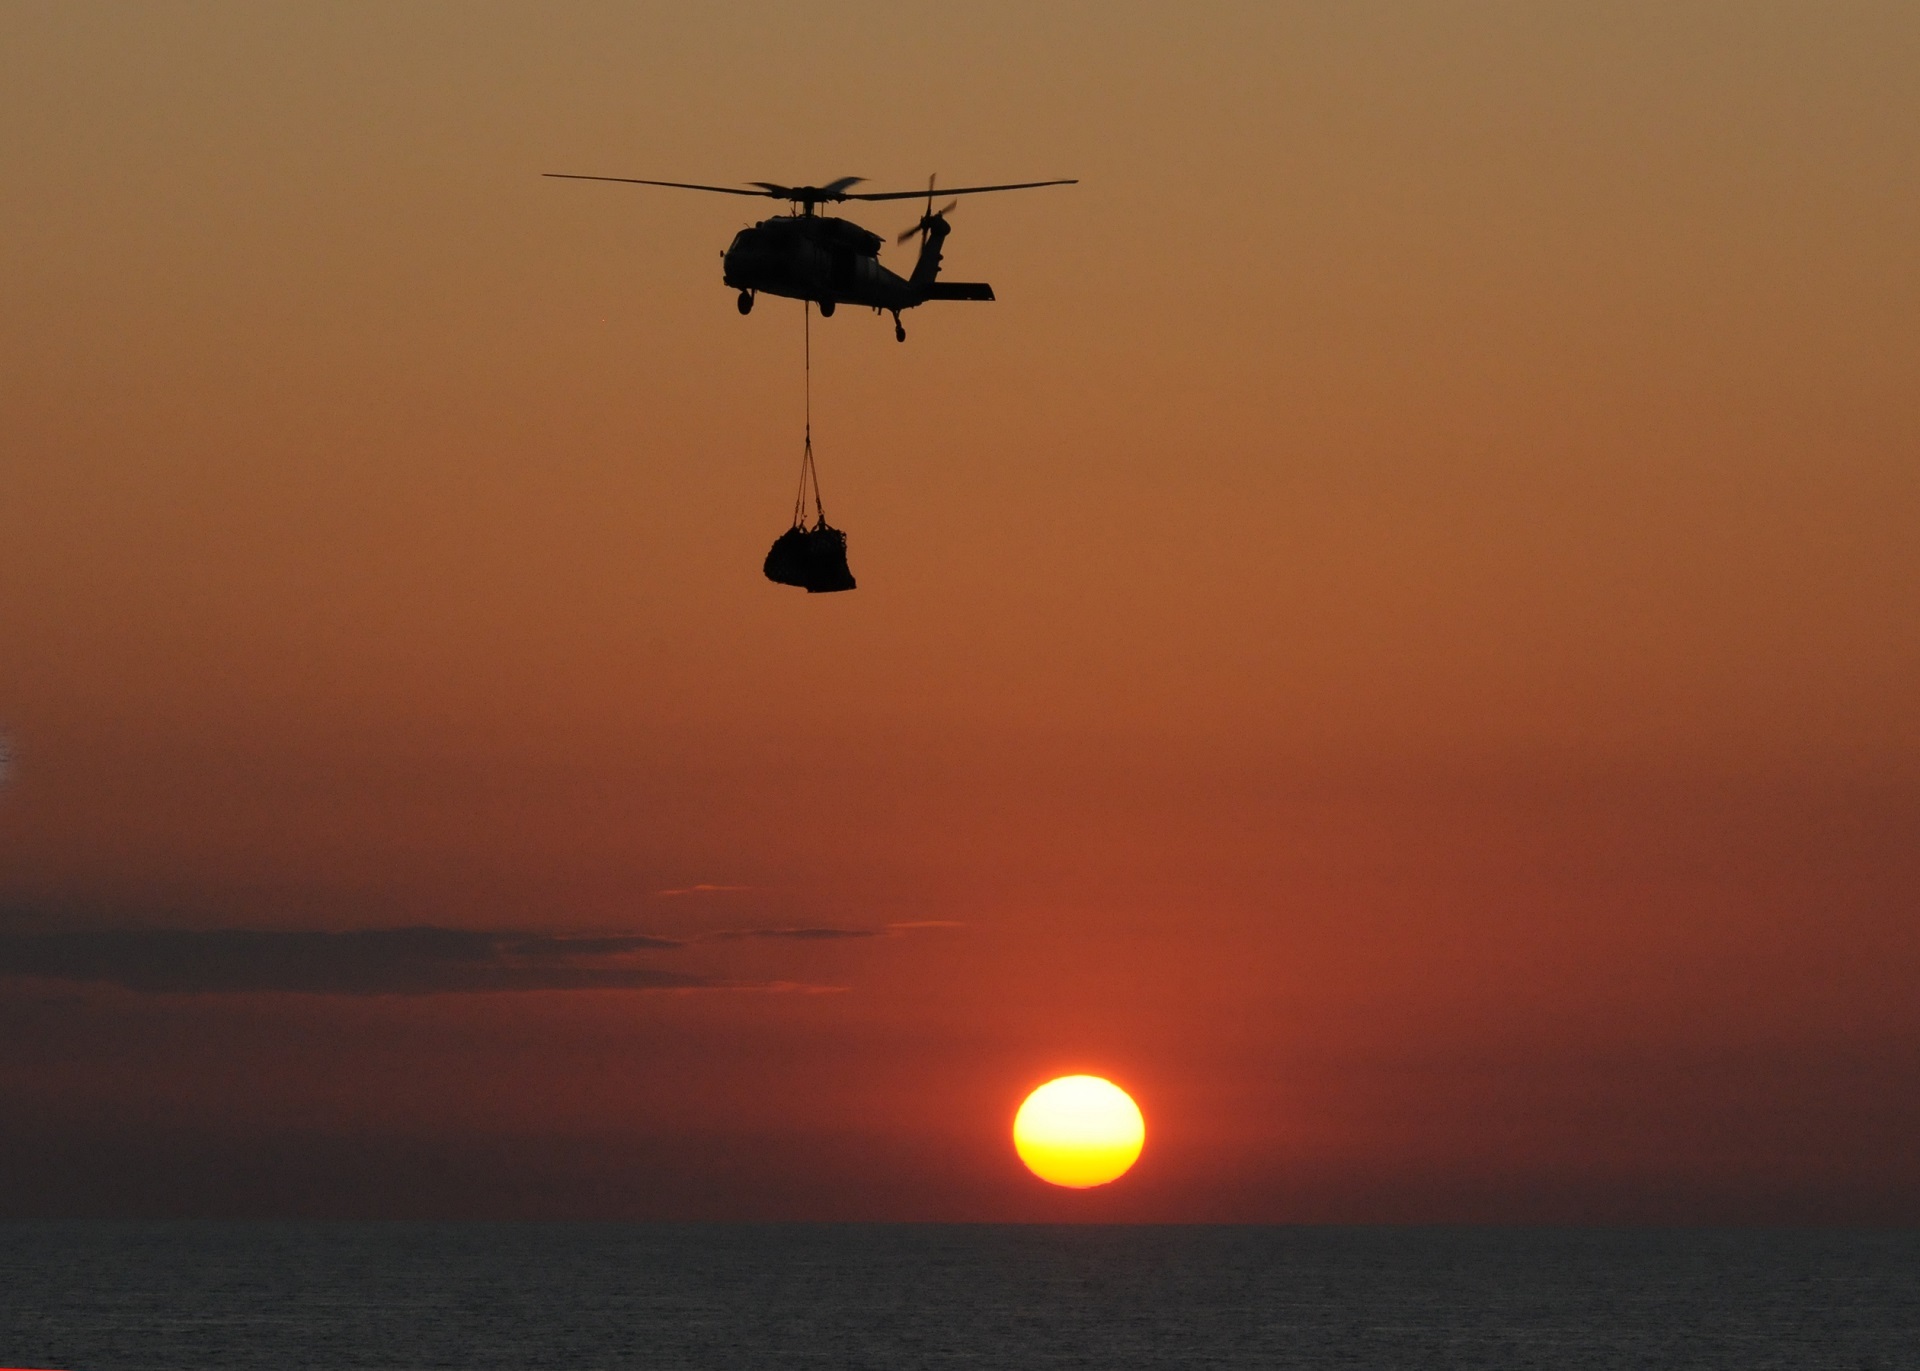
sea, ocean, horizon, silhouette, sun, sunrise, sunset, morning, dawn, flying, aircraft, military, dusk, transportation, evening, twilight, flight, seascape, usa, supplies, navy, chopper, delivery, duty, atmosphere of earth, sea hawk helicopter